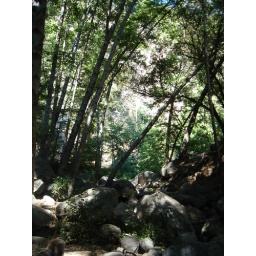
A river walkPasadena: Millard Canyon Waterfalls less than 10 mins from Oldtown Pasadena by car